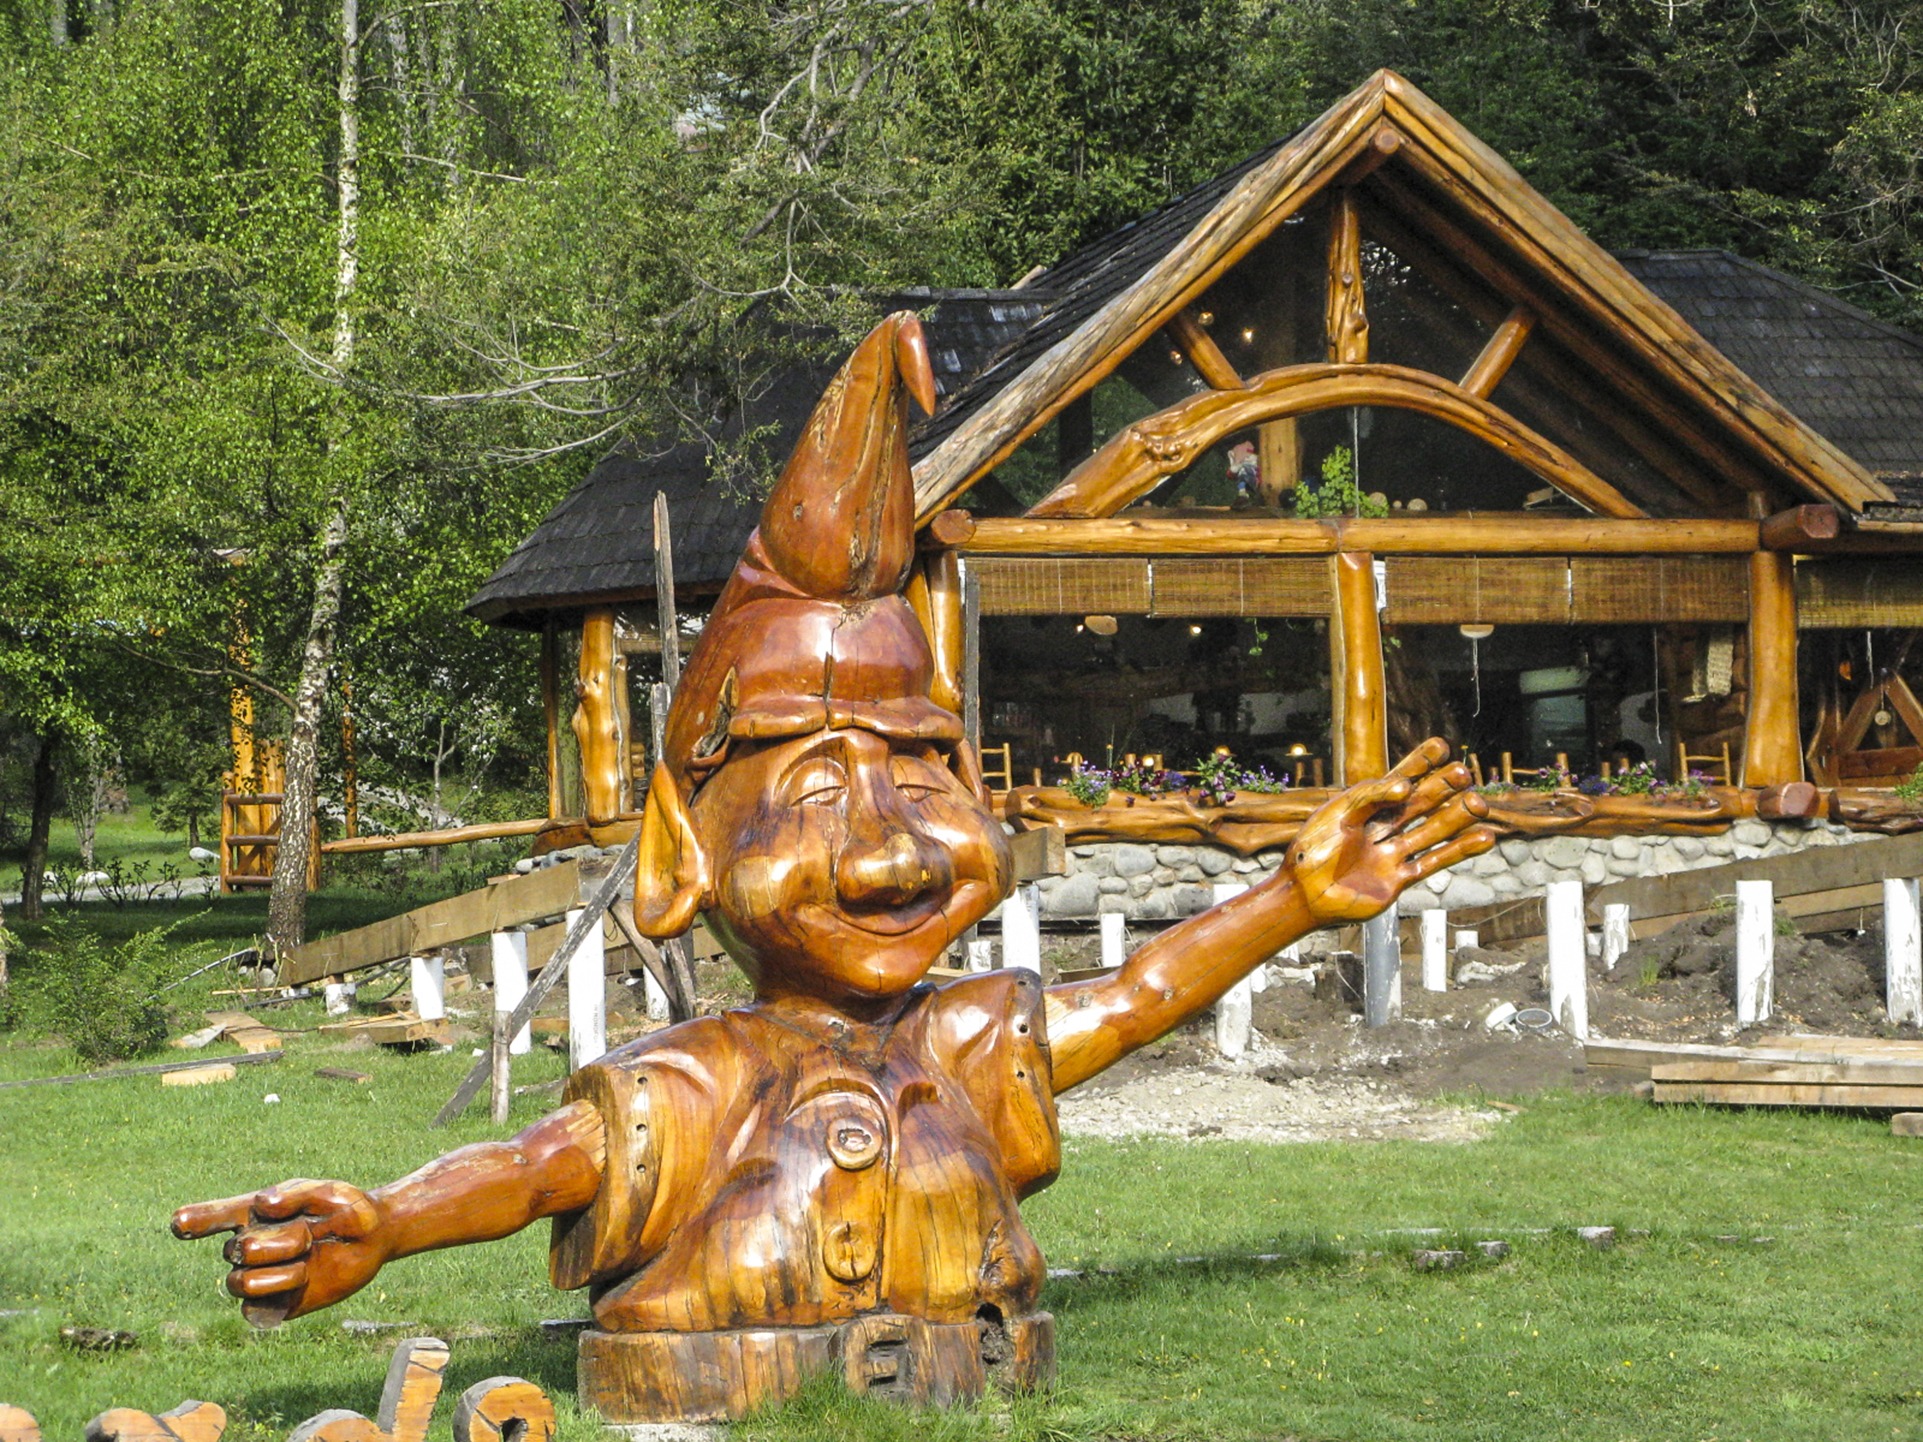
structure, wood, monument, statue, craft, place of worship, artwork, sculpture, art, temple, wooden, carvings, carving, wat, chainsaw carving, fugures